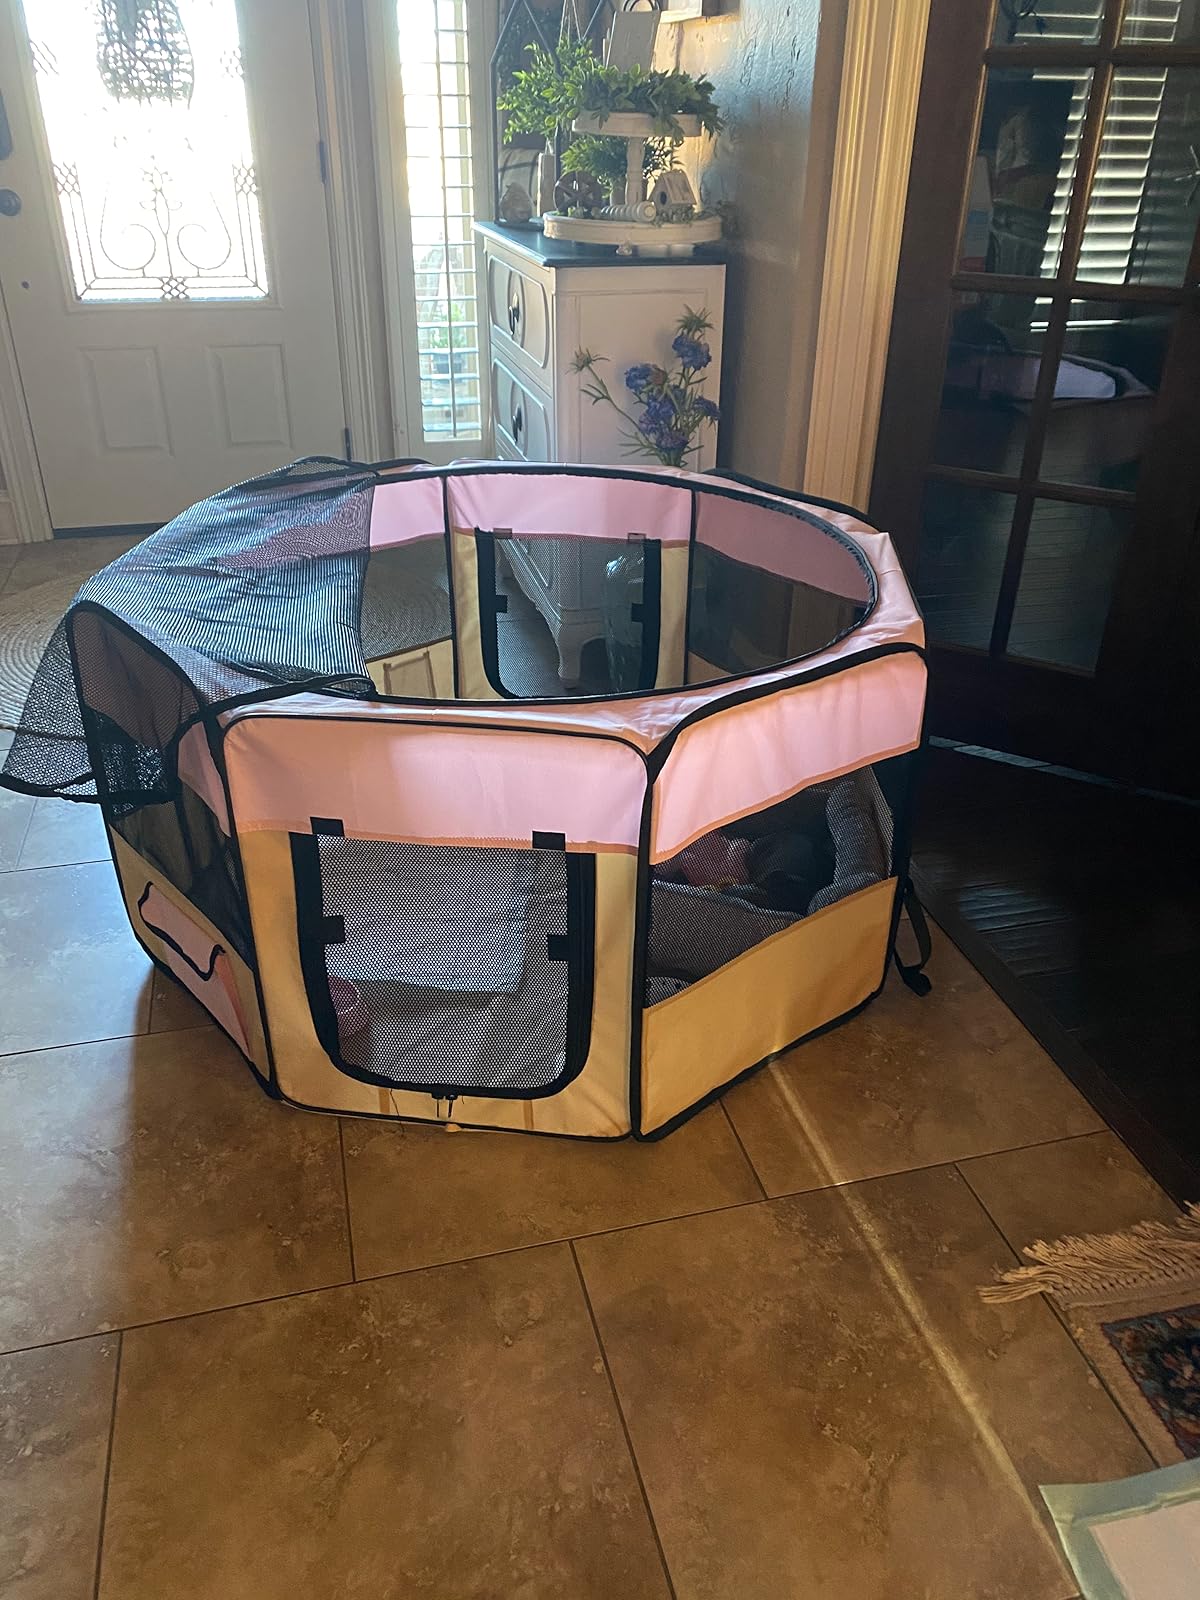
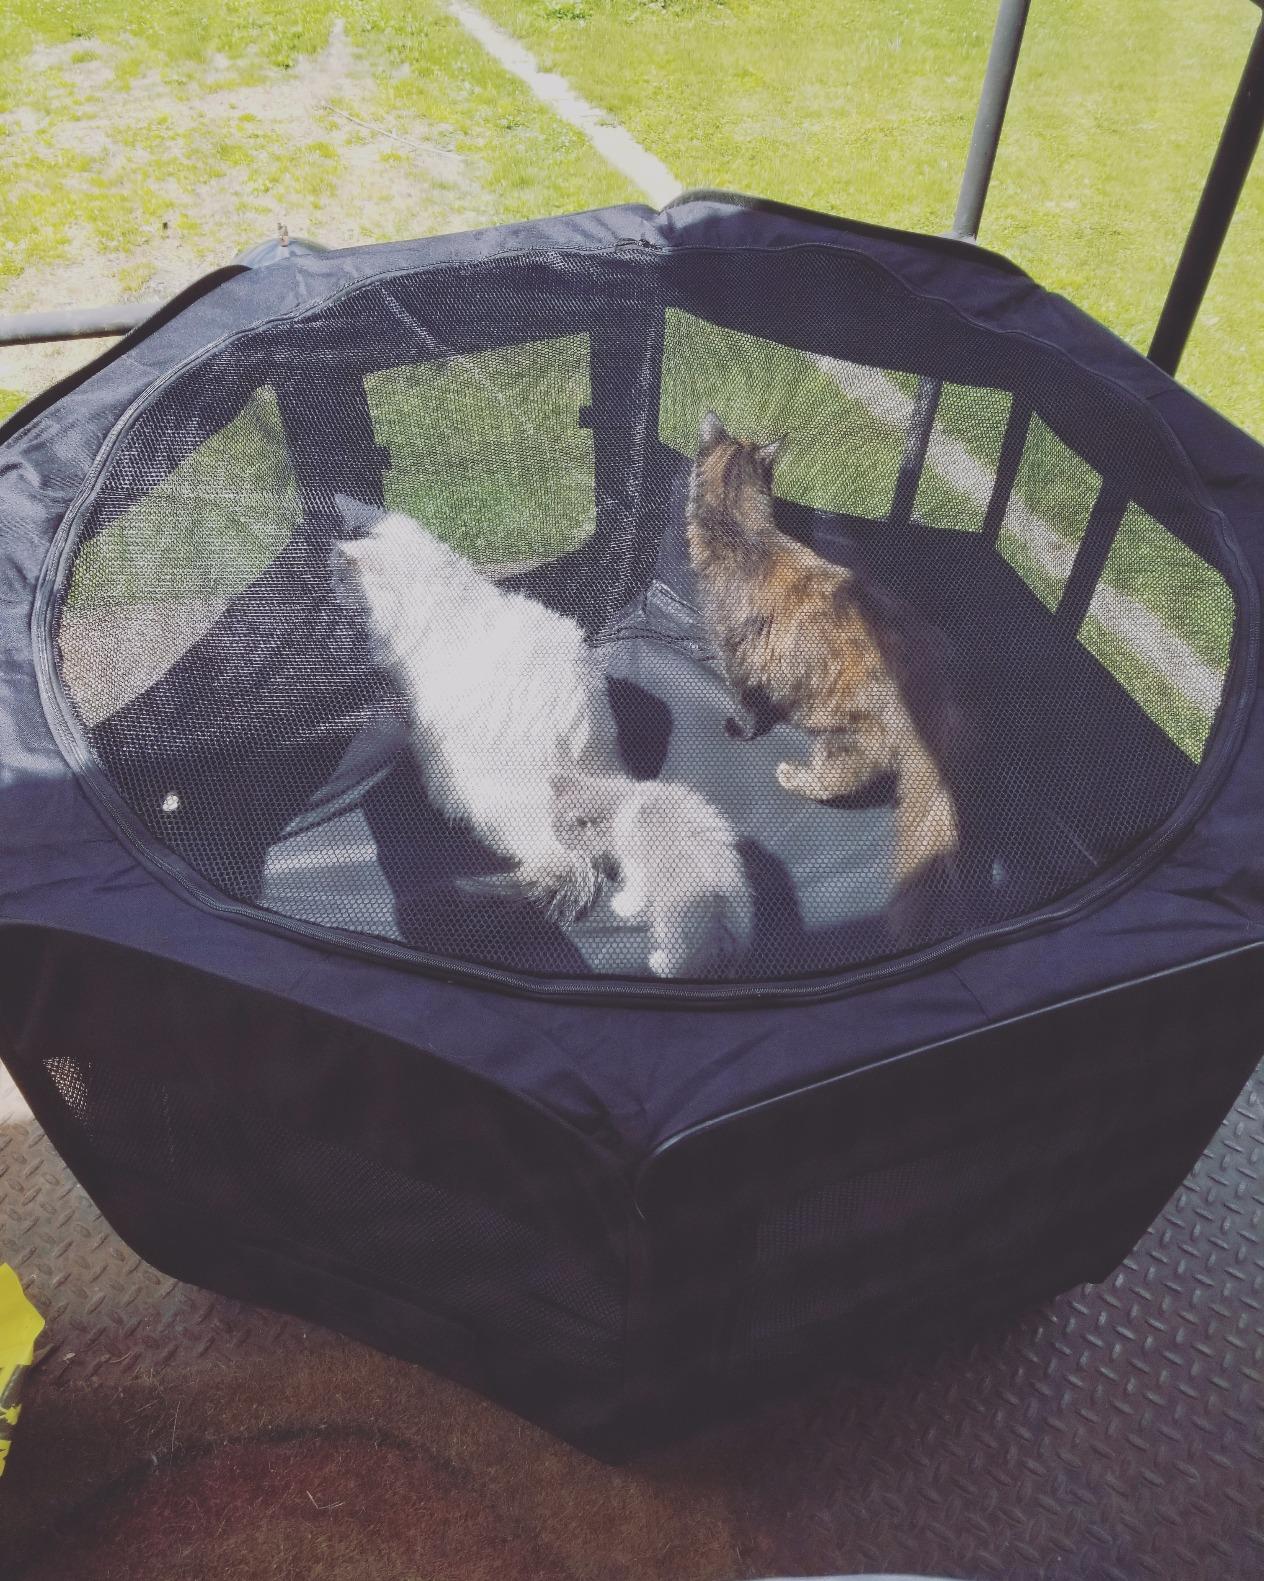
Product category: items_kennel
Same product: no